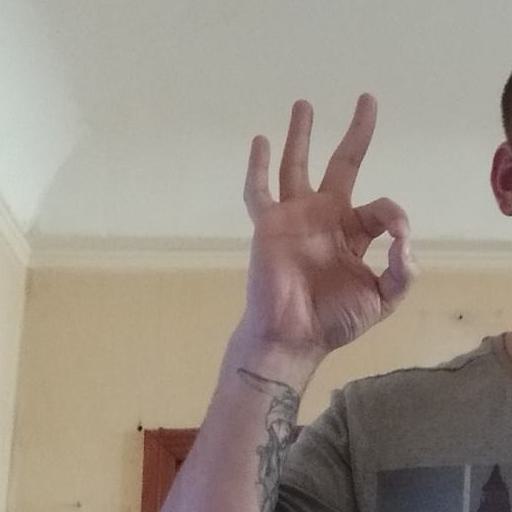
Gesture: ok